Eşref Uğur Yiğit

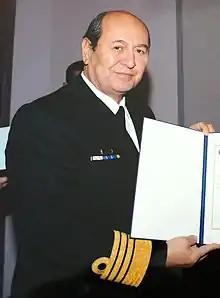

Eşref Uğur Yiğit (born 1945) is a Turkish admiral. He was commander-in-chief of the Turkish Navy from 30 August 2009 to 29 July 2011. He is a holder of the Turkish Armed Forces Medal of Distinguished Service.